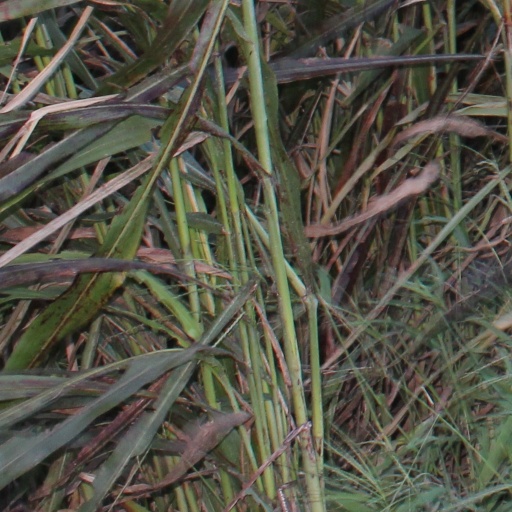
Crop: sorghum